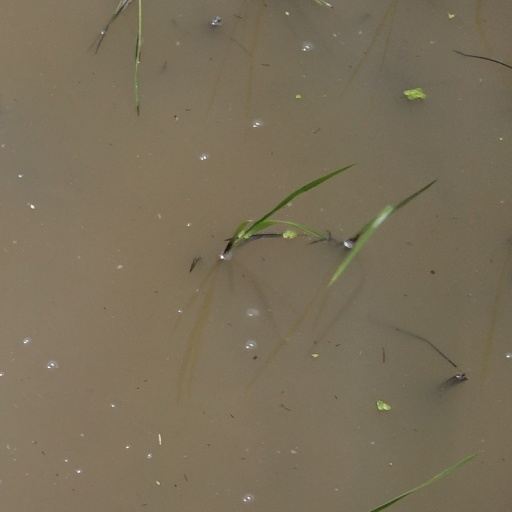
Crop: rice